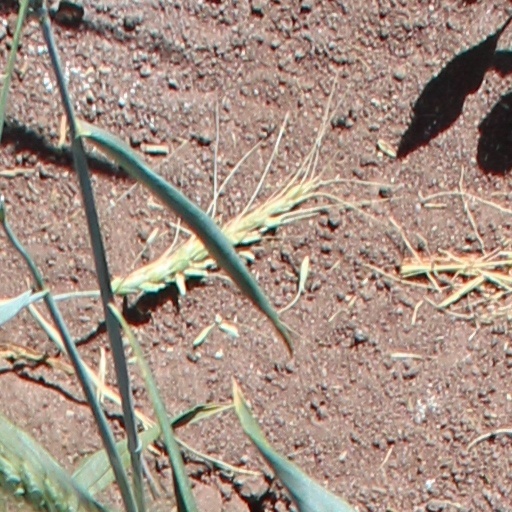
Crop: wheat